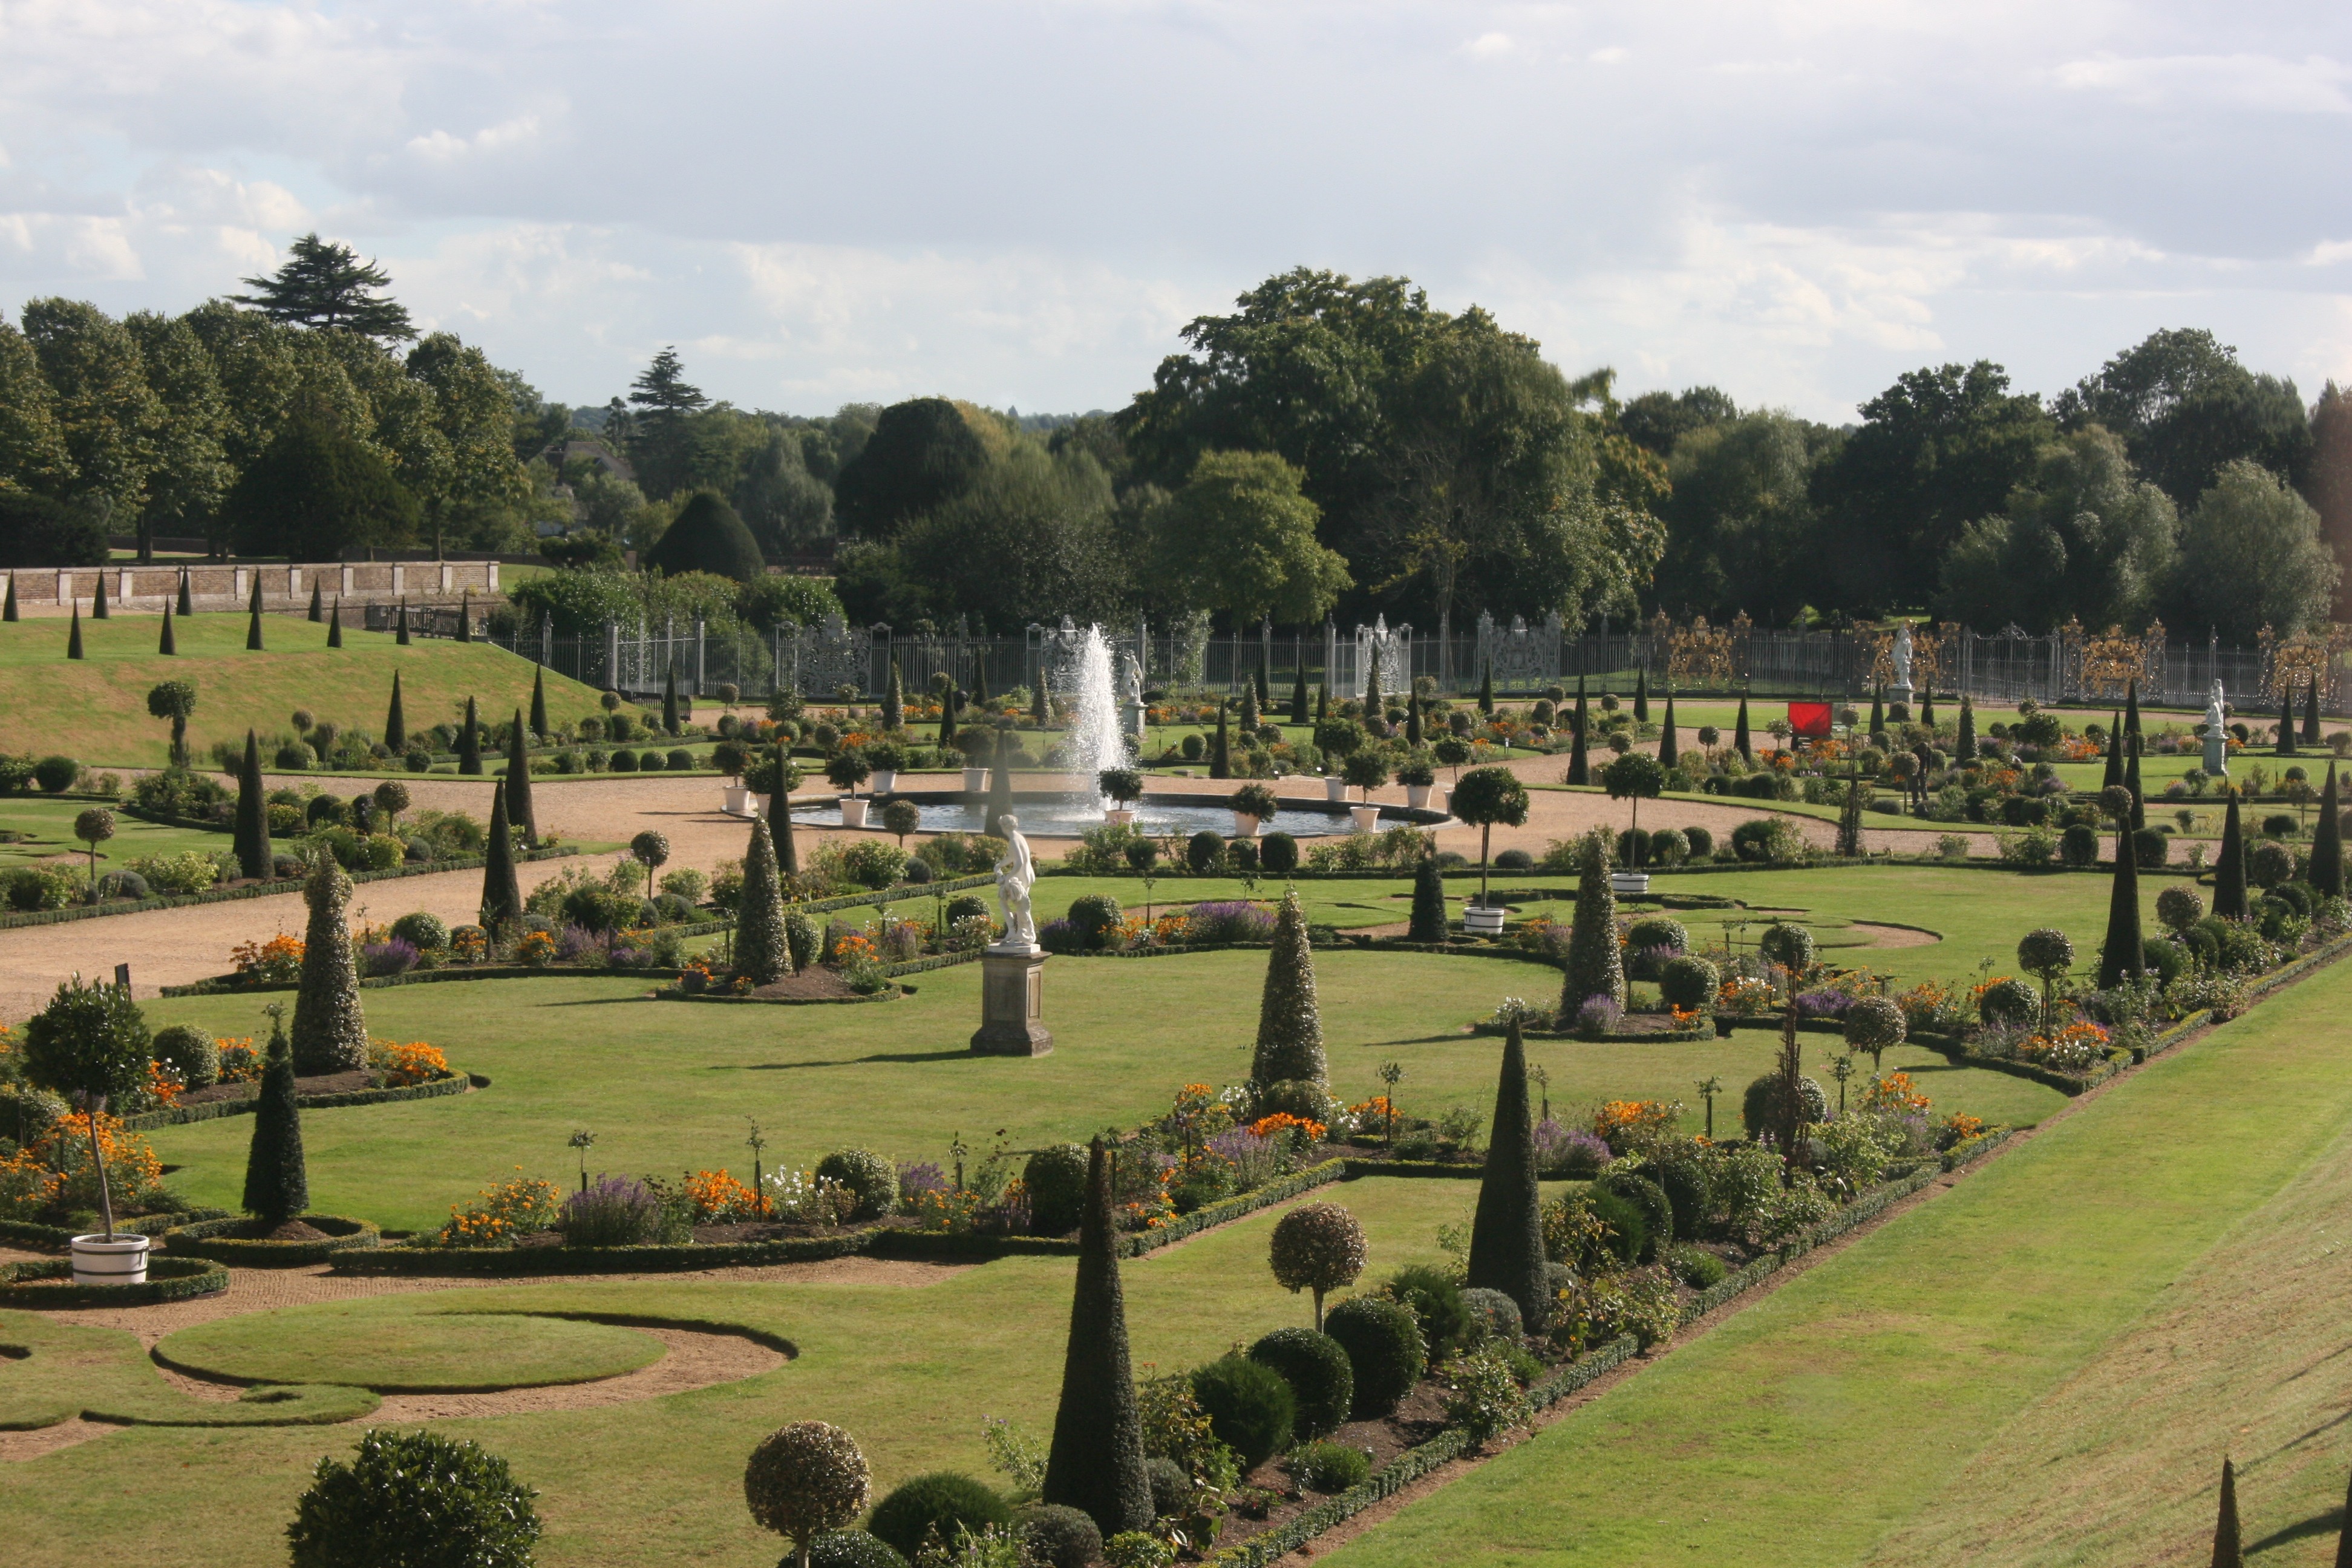
structure, palace, park, england, memorial, gardening, symmetry, gardens, estate, topiary, sport venue, sophistication, hampton court